Savage Three

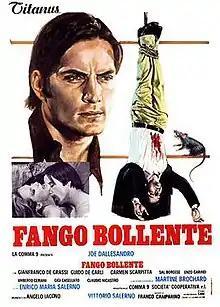
Italian theatrical release poster

Savage Three (also known as "Hot Mud") is a 1975 Italian poliziottesco-drama film written and directed by Vittorio Salerno.